Peter Farrell (Irish footballer)

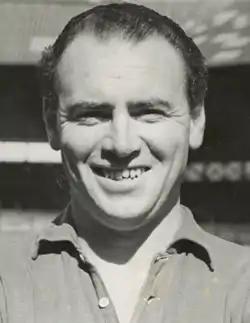

Peter Desmond Farrell (16 August 1922 – 16 March 1999) was an Irish footballer who played as a right-half for, among others, Shamrock Rovers, Everton and Tranmere Rovers. As an international, Farrell also played for both Ireland teams – the FAI XI and the IFA XI. In 1949 he was a member of the FAI XI that defeated England 2–0 at Goodison Park, becoming the first non-UK team to beat England at home. Farrell's playing career followed a similar path to that of Tommy Eglington. As well as teaming up at international level, they also played together at three clubs.